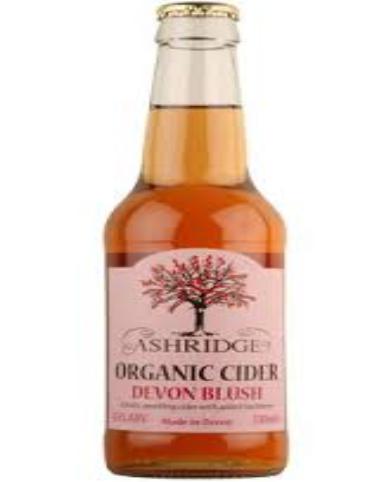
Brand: Ashridge Cider
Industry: Food